1968 in the Vietnam War

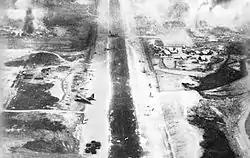
The final plane evacuating men after the Battle of Kham Duc

Operation Baxter Garden was a harvest security operation on the Phu Thu peninsula by the 2nd Battalion, 5th Marines supported by two ARVN battalions. The operation resulted in 55 PAVN/VC and 13 Marines killed.